Ennetbaden

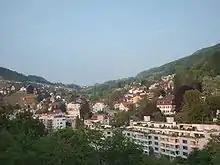
Ennetbaden seen from Baden (direction West)

Ennetbaden has an area, , of . Of this area, 20.9% is used for agricultural purposes, while 42.7% is forested. Of the rest of the land, 33.6% is settled (buildings or roads) and the remainder (2.8%) is non-productive (rivers or lakes).